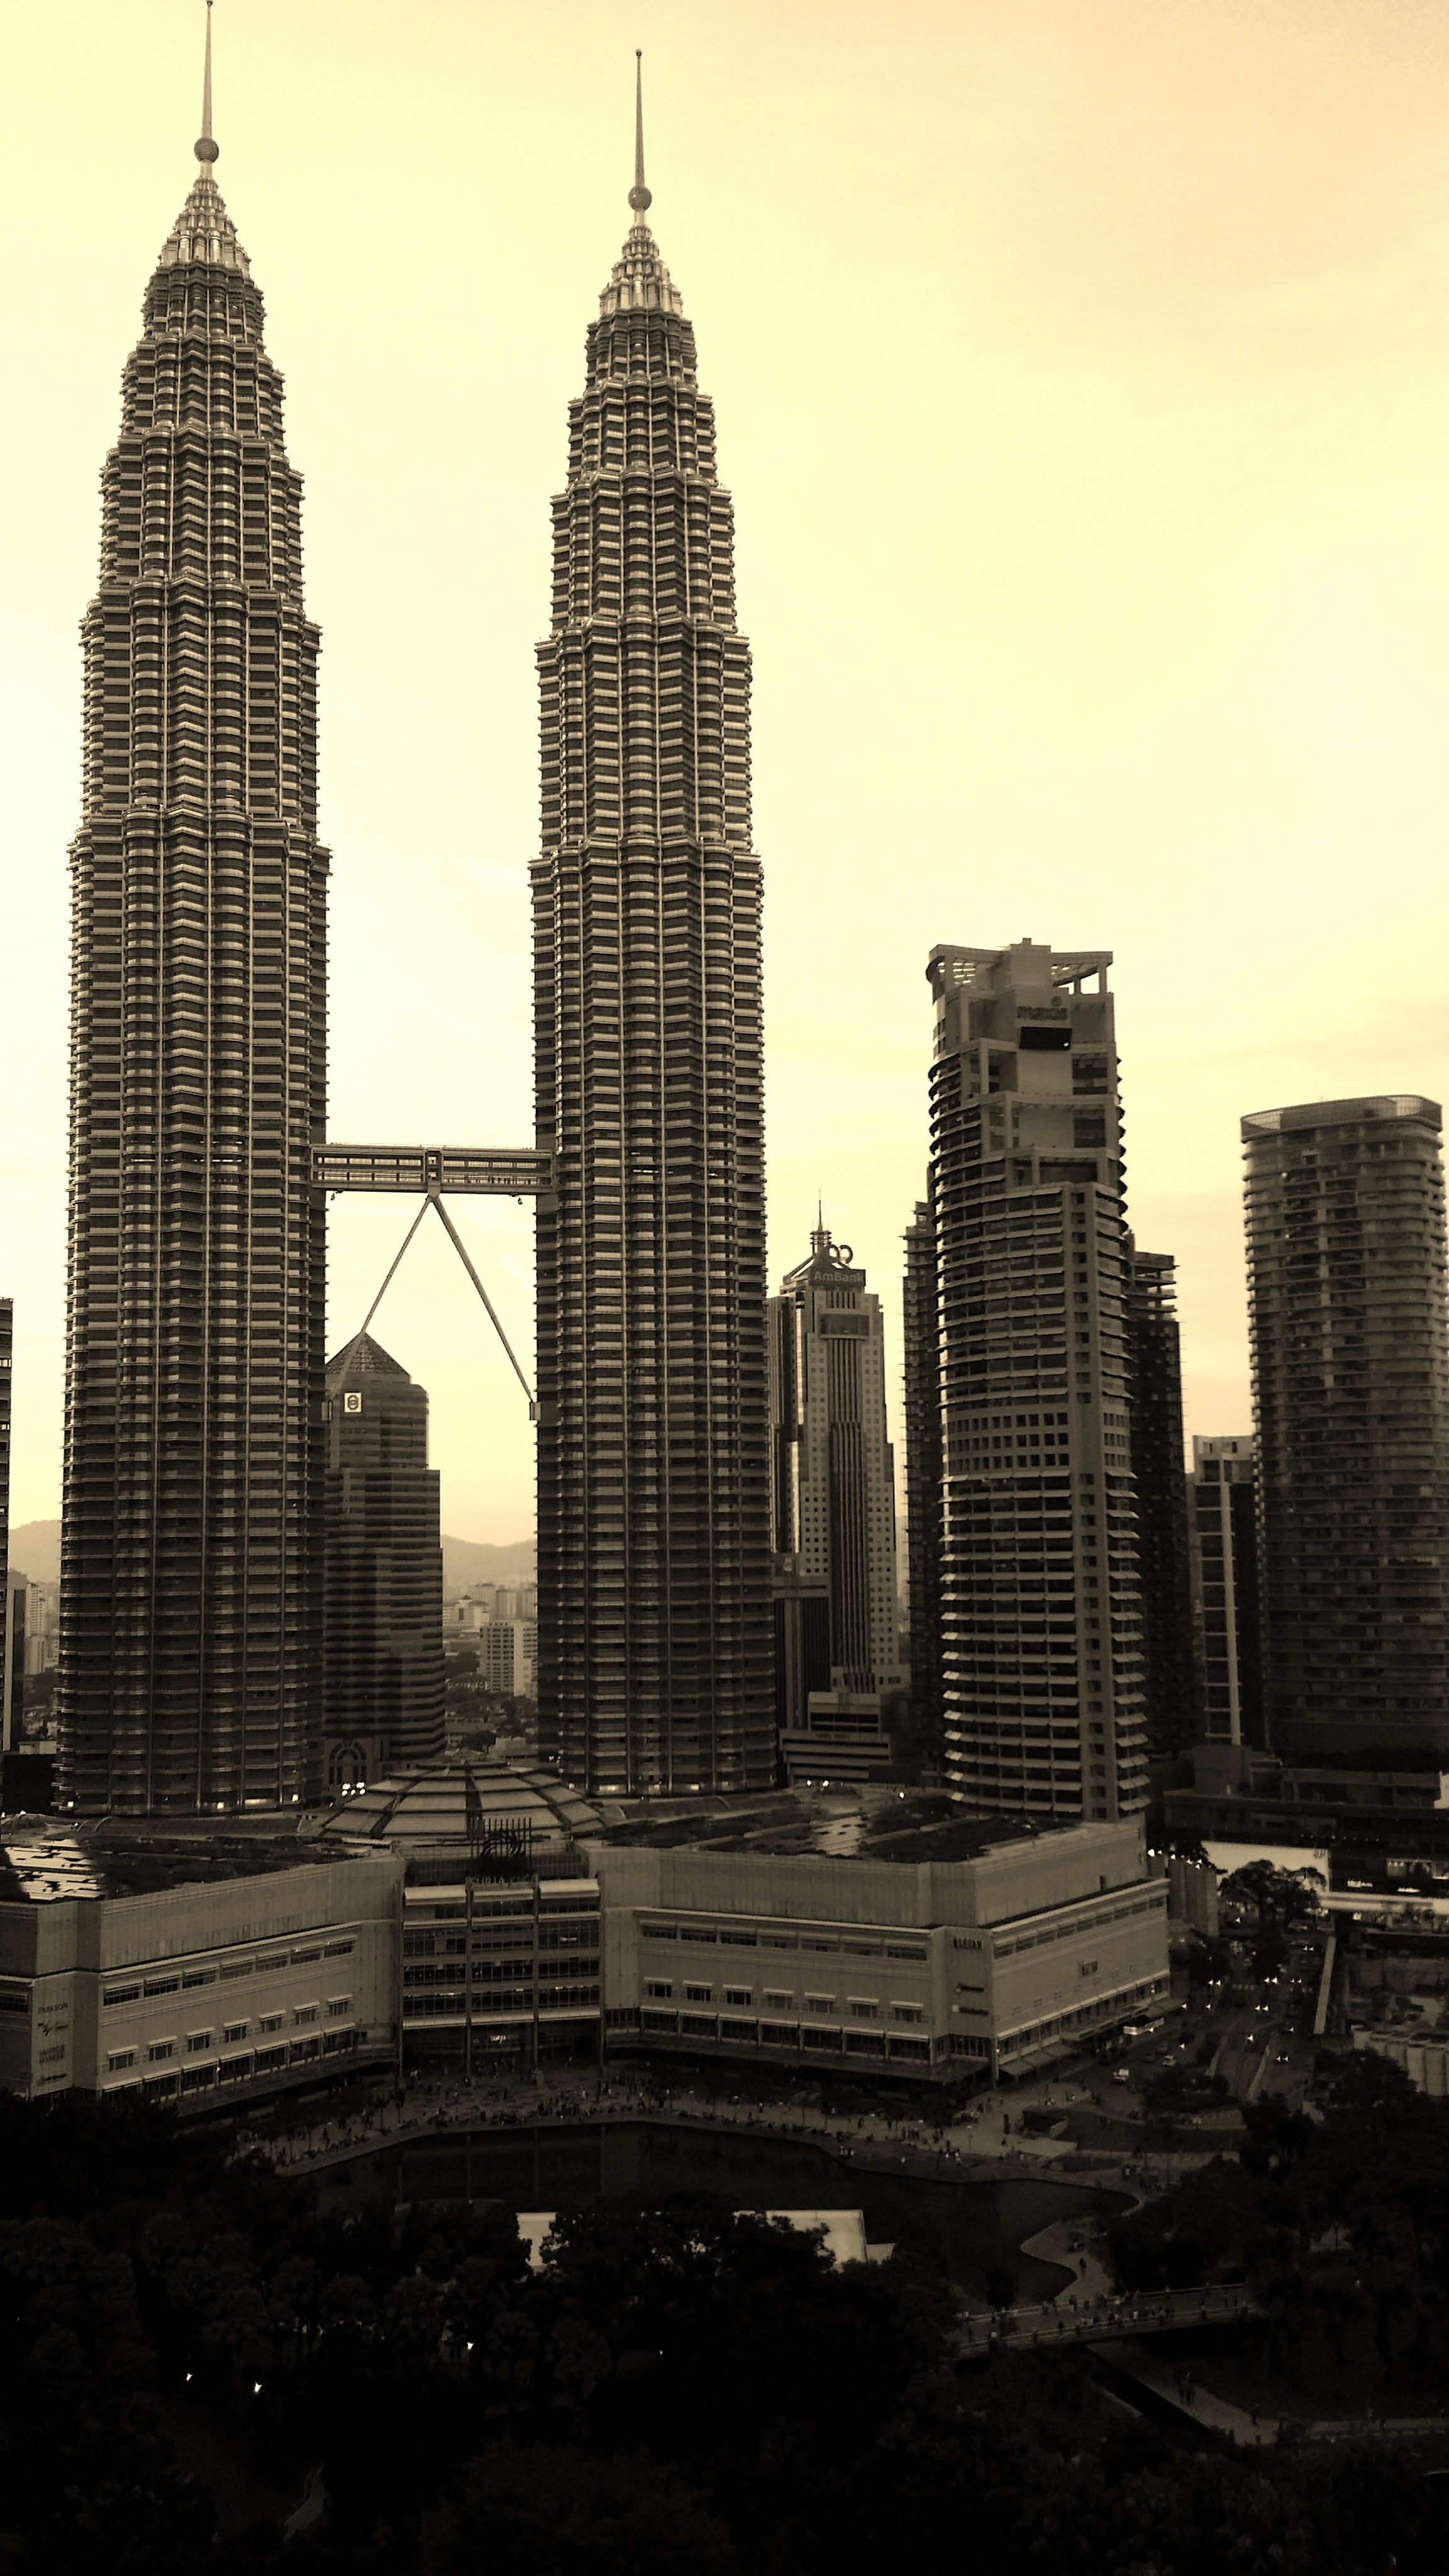
architecture, skyline, building, city, skyscraper, cityscape, downtown, high, tower, landmark, tower block, kuala lumpur, spire, symmetry, tall, malaysia, shape, metropolis, metropole, petronas twin towers, petronas towers, high rises, urban area, human settlement, metropolitan area